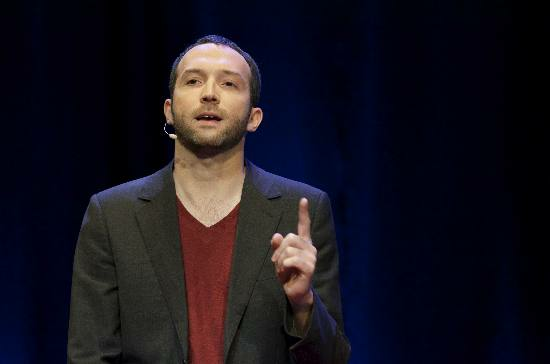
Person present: Yes